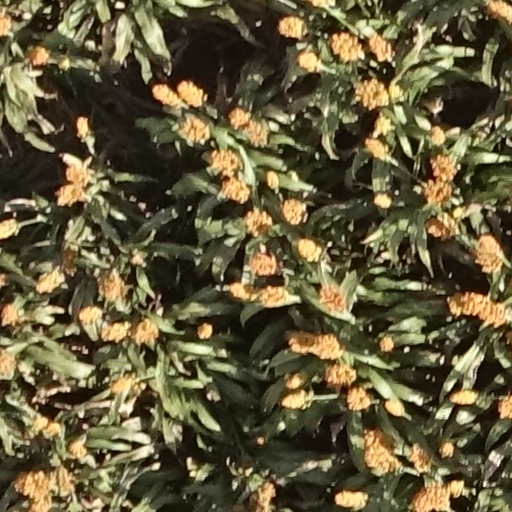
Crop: sorghum